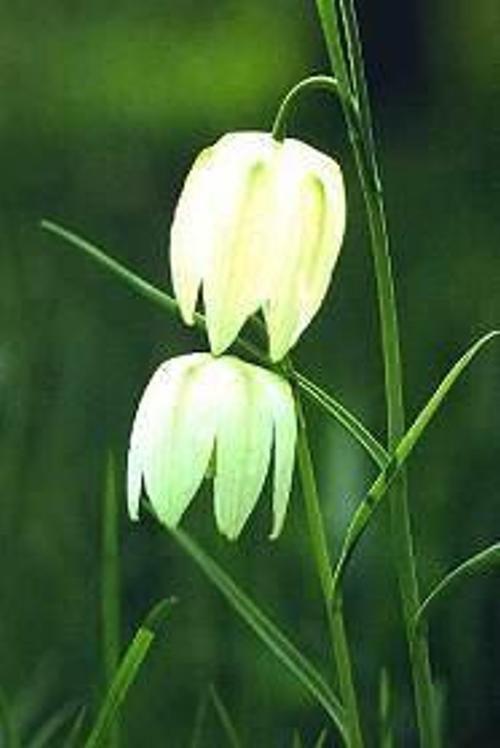
Flower: Fritillary